List of islands of Turks and Caicos

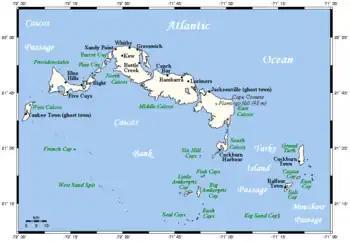
Turks and Caicos Islands

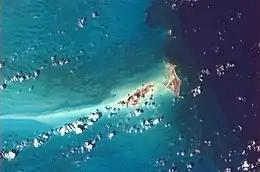
Big and Little Ambergris Cay

This is a list of islands of the Turks and Caicos Islands. There are about 75 islands and land-tied islands in the Turks and Caicos Islands, including the following islands: